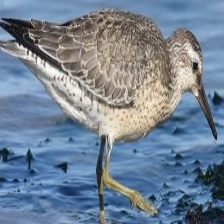
Species: RED KNOT
Scientific name: CALIDRIS CANUTUS
ImageNet parent category: red-backed_sandpiper